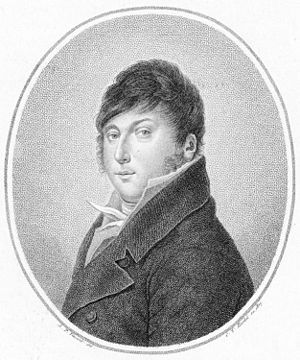
Rodolphe Kreutzer
Rodolphe Kreutzer var en fransk violinist og komponist.